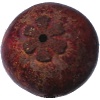
Label: mangostan